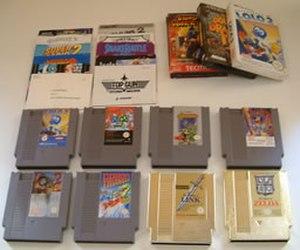
La Nintendo Entertainment System, par abréviation NES, également couramment appelée Nintendo en France, est une console de jeux vidéo de génération 8 bits fabriquée par l'entreprise japonaise Nintendo et distribuée à partir de 1985. Son équivalent japonais est la Family Computer, ou Famicom, sortie quelques années avant, en 1983. En Corée du Sud, la NES porta le nom de Hyundai Comboy et en Inde, celui de Tata Famicom.